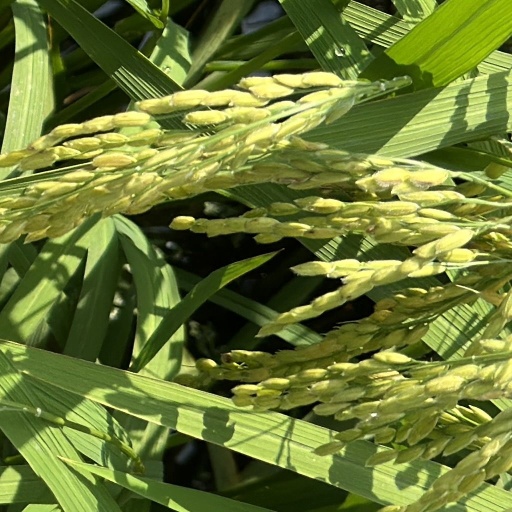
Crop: rice